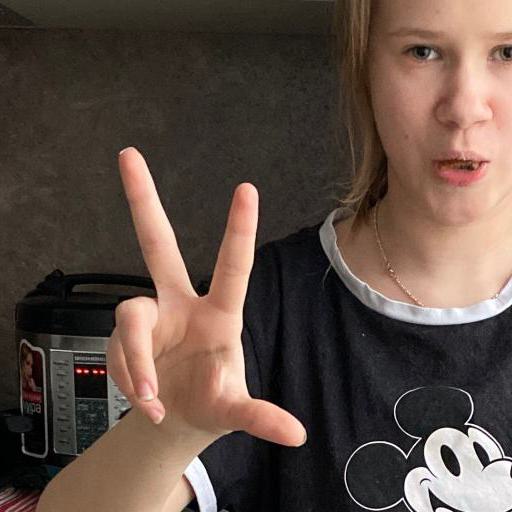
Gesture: three2